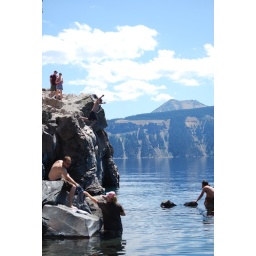
josh rock jumping in crater lake